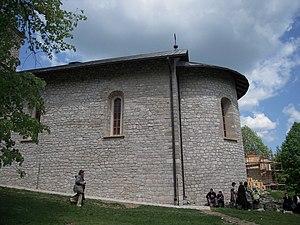
Le monastère de Krupa na Vrbasu est un monastère orthodoxe serbe situé à proximité de Banja Luka, la capitale de la République serbe de Bosnie, sur le territoire du village de Krupa na Vrbasu. Il relève de l'éparchie de Banja Luka, une subdivision de l'Église orthodoxe serbe. Le monastère est inscrit sur la liste provisoire des monuments nationaux de Bosnie-Herzégovine.